Chronicle P

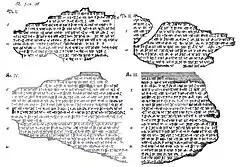
Hugo Winckler’s line art for the Chronicle P.

The text is episodic, divided by horizontal lines into sections of differing length concerning the events of particular reigns. The narrative style switches from classic chronicler to epic poem when describing the events of the reign of Kurigalzu II, suggesting more than one historical source was consulted in its preparation. Although the section concerning the deposing of the grandson of Aššur-uballiṭ I differs from the Assyrian "Synchronistic History" with respect to the names of the characters concerned, the identical phraseology suggests that the passages derive ultimately from a common source. Similarly, the section relating to Kurigalzu II and the battle of Sugagu varies only in the name of his Assyrian counterpart and the outcome of the battle.